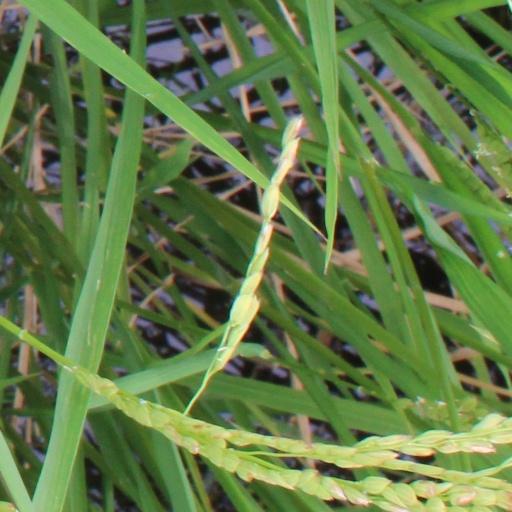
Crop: rice